Gloriosa (plant)

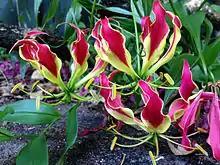
"G. superba"

The genus is widely distributed in Africa, the Arabian Peninsula, and from the Indian subcontinent to Malesia. "Gloriosa superba" in particular is widely naturalized. In Australia, "scattered naturalized populations exist in the understorey of coastal dry sclerophyll forest and sand dune vegetation throughout south-east Queensland and New South Wales". It is considered a rampant and dangerous invasive weed in Australia, dominating the coastal dunes at the expense of native species and leading to deaths of native animals and birds when ingested.